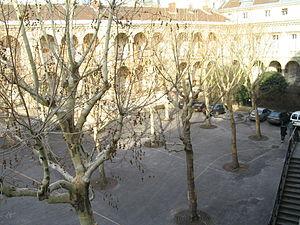
Cour intérieure du lycée Arago.
Le lycée Arago est un établissement parisien d'enseignement secondaire et supérieur situé place de la Nation. Il dispose d'une filière générale et d'une autre technique. Il a fêté son centenaire en 1980.